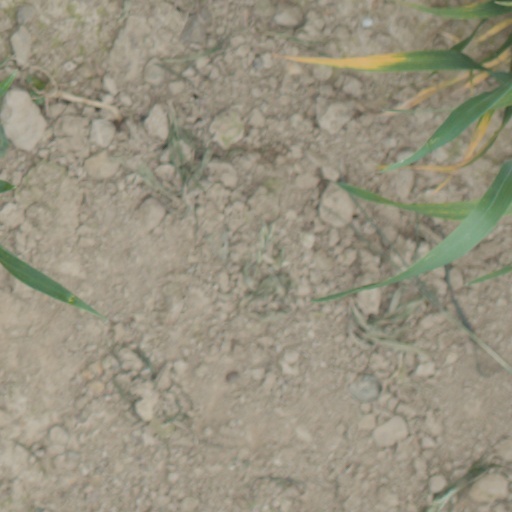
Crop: wheat